Trigger finger

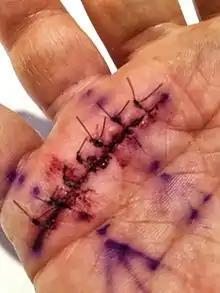
Post operative photo of trigger finger release surgery in a diabetic patient. See:

Depending on the number of affected digits and the clinical severity of the condition, corticosteroid injections can cure trigger digits (e.g. 6-7).